Dethatcher

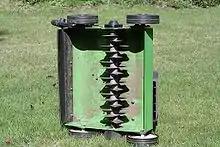
Bottom side of an electric lawn scarifier showing rotating metal blades

Scarification or de-thatching of lawns or turf is a mechanical process whereby the surface and subsurface of the lawn, green or sports pitch is rigorously abraded by penetrating metal blades, tines or prongs.